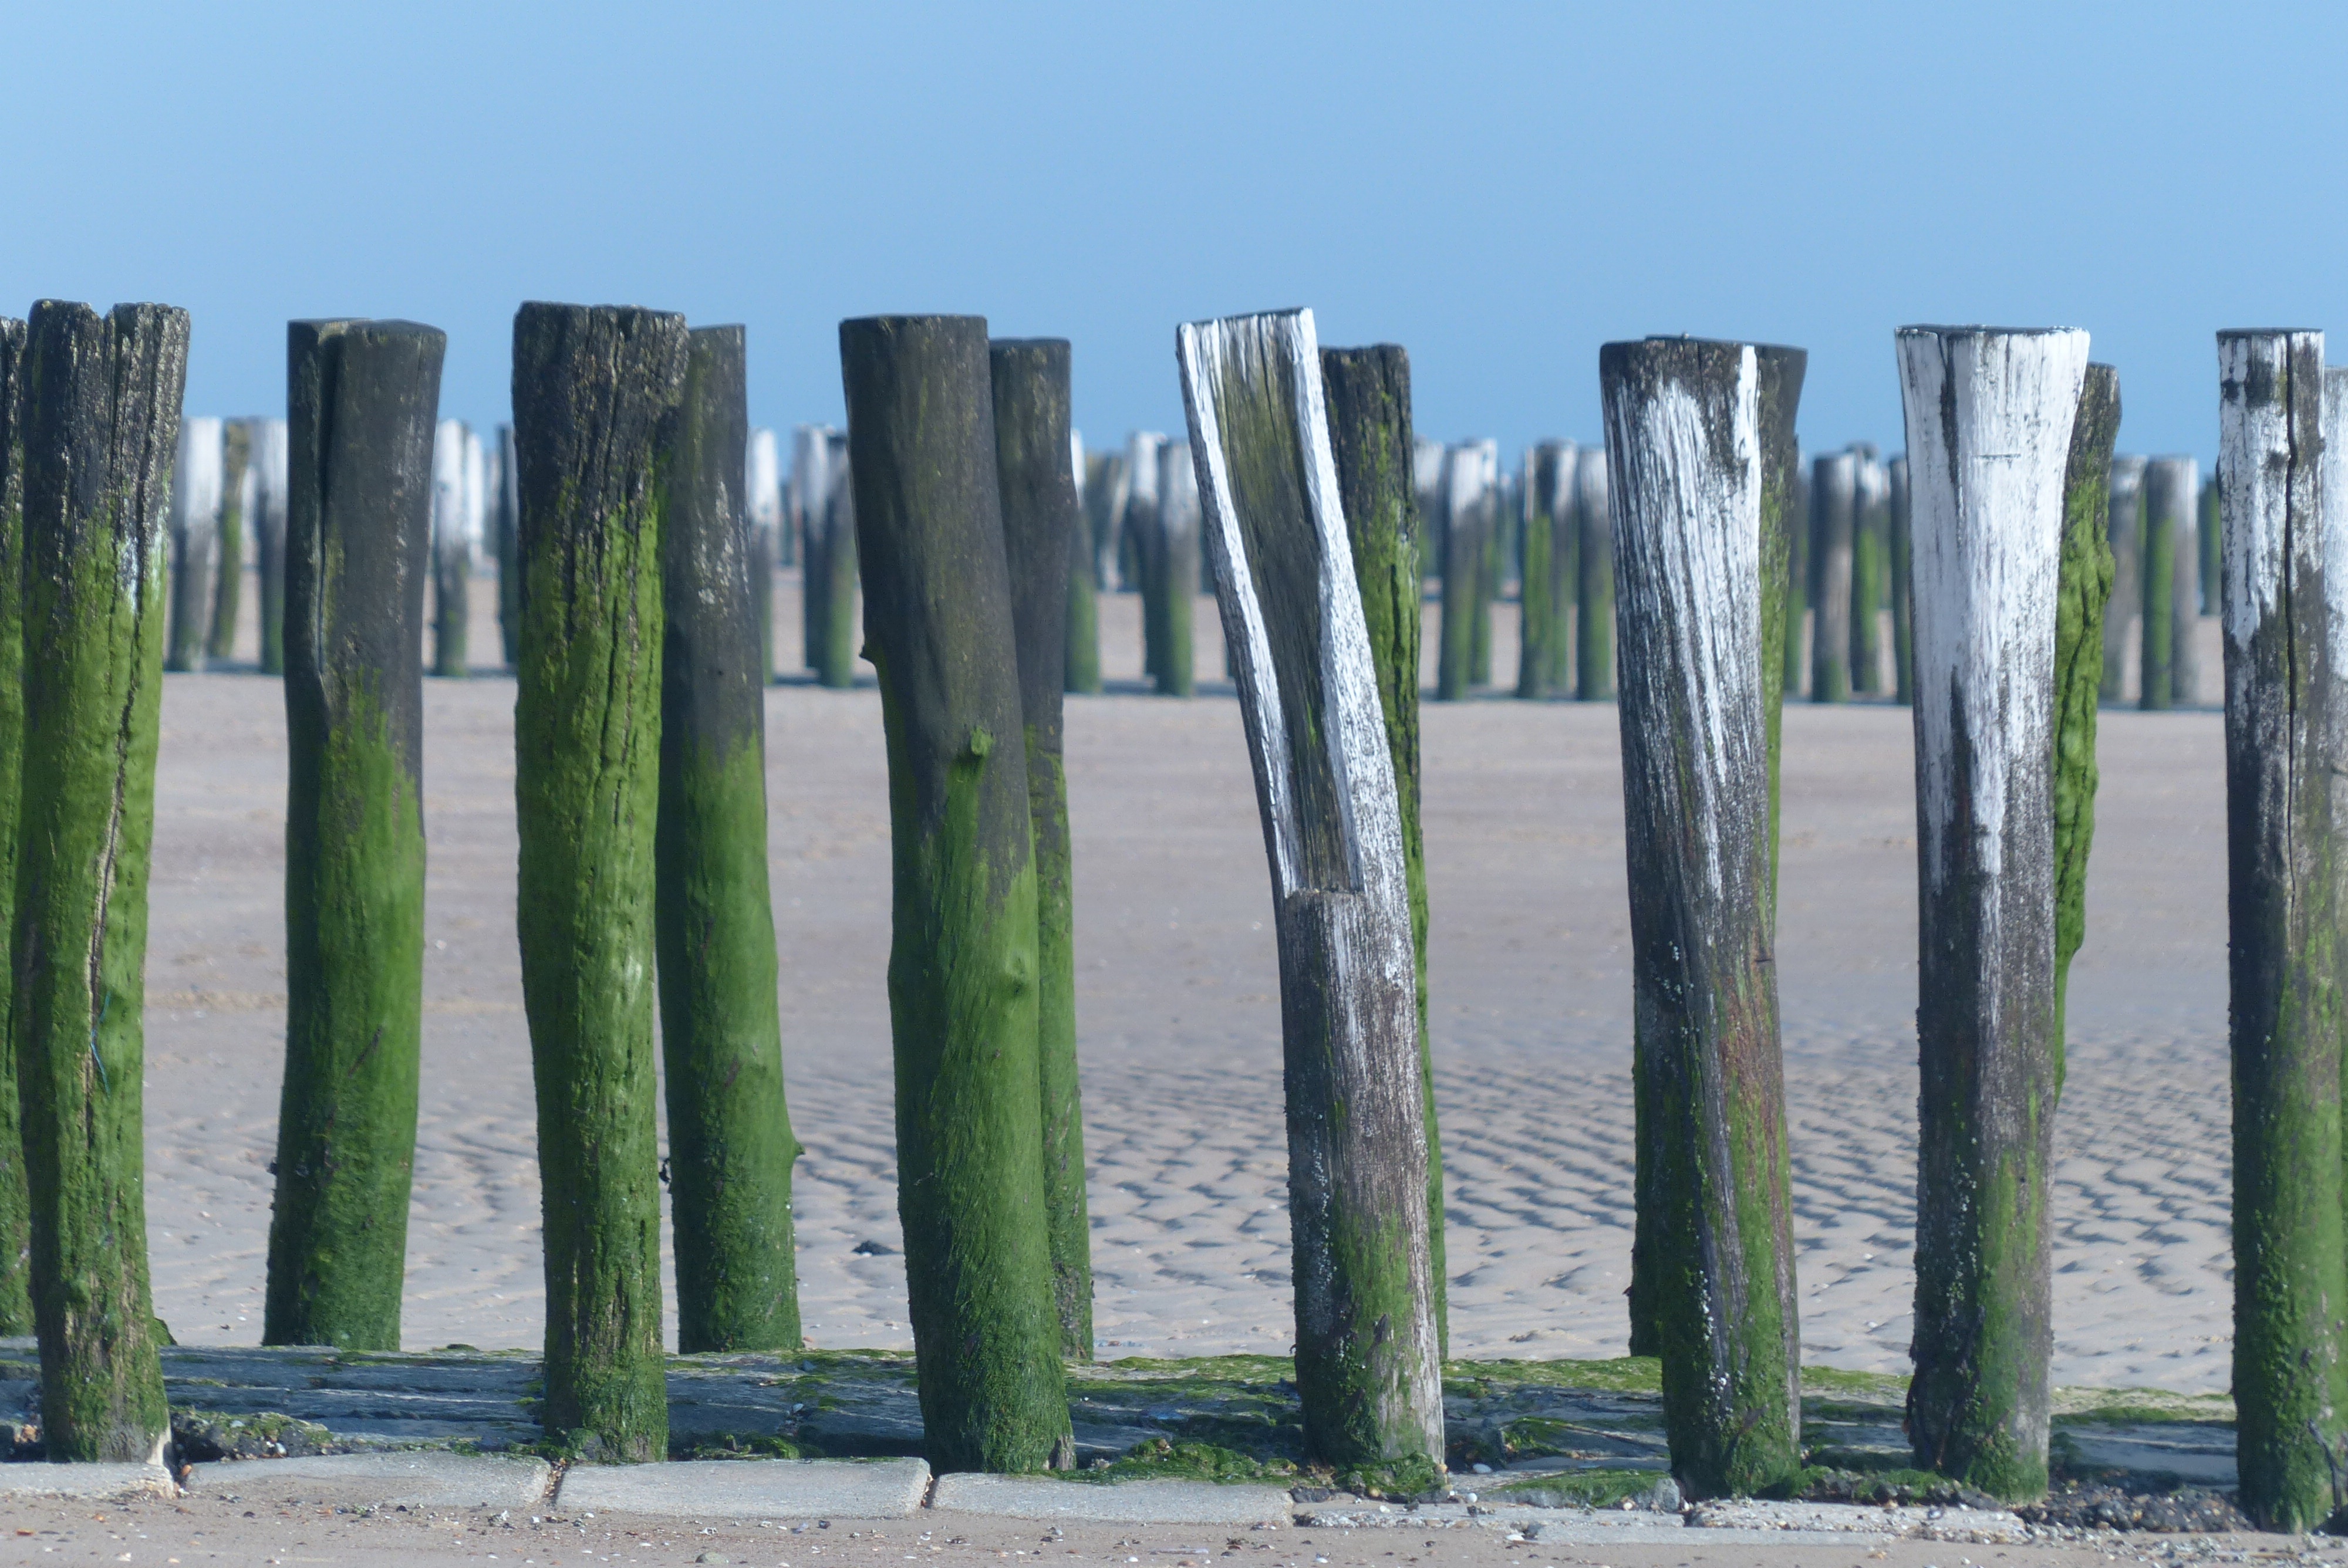
tree, grass, fence, structure, wood, wall, column, picket fence, memorial, monolith, stele, palisades, walcheren, sea wall, outdoor structure, home fencing